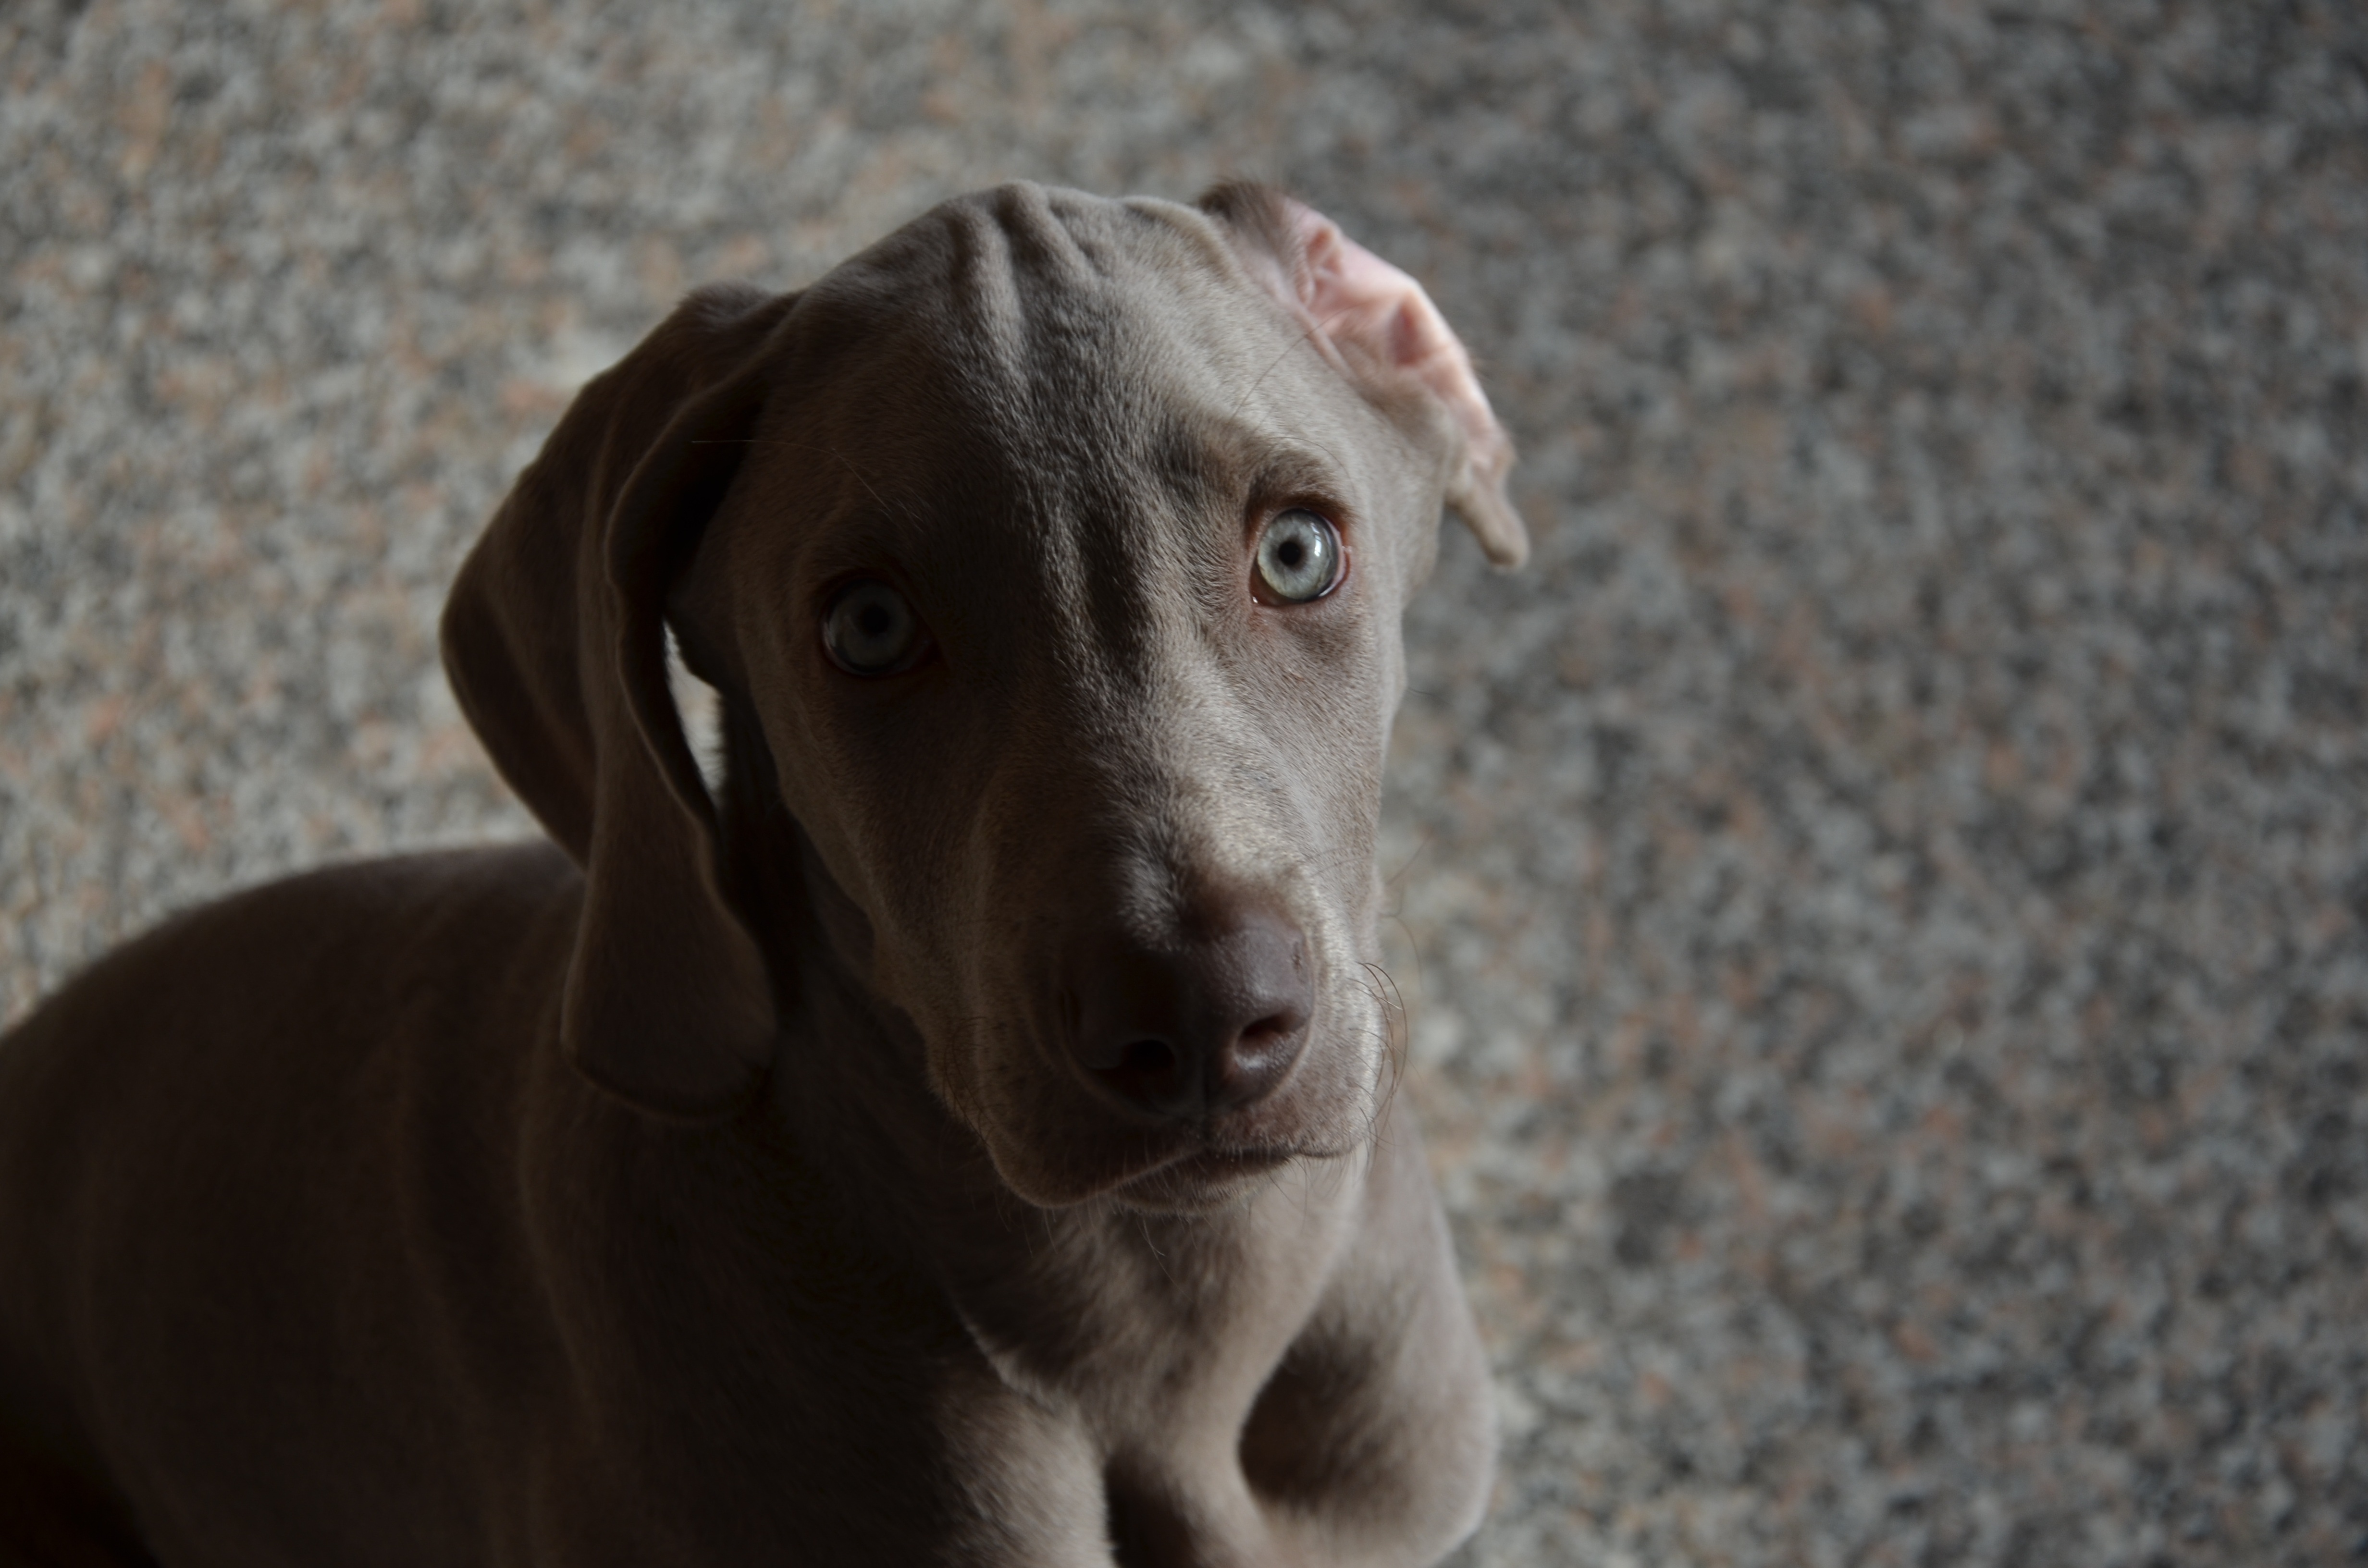
nature, hair, sweet, puppy, dog, animal, pet, mammal, gray, ear, hound, weimaraner, eyes, animals, vertebrate, whippet, muzzle, tenderness, dog like mammal, animal sports, dog sports, italian greyhound